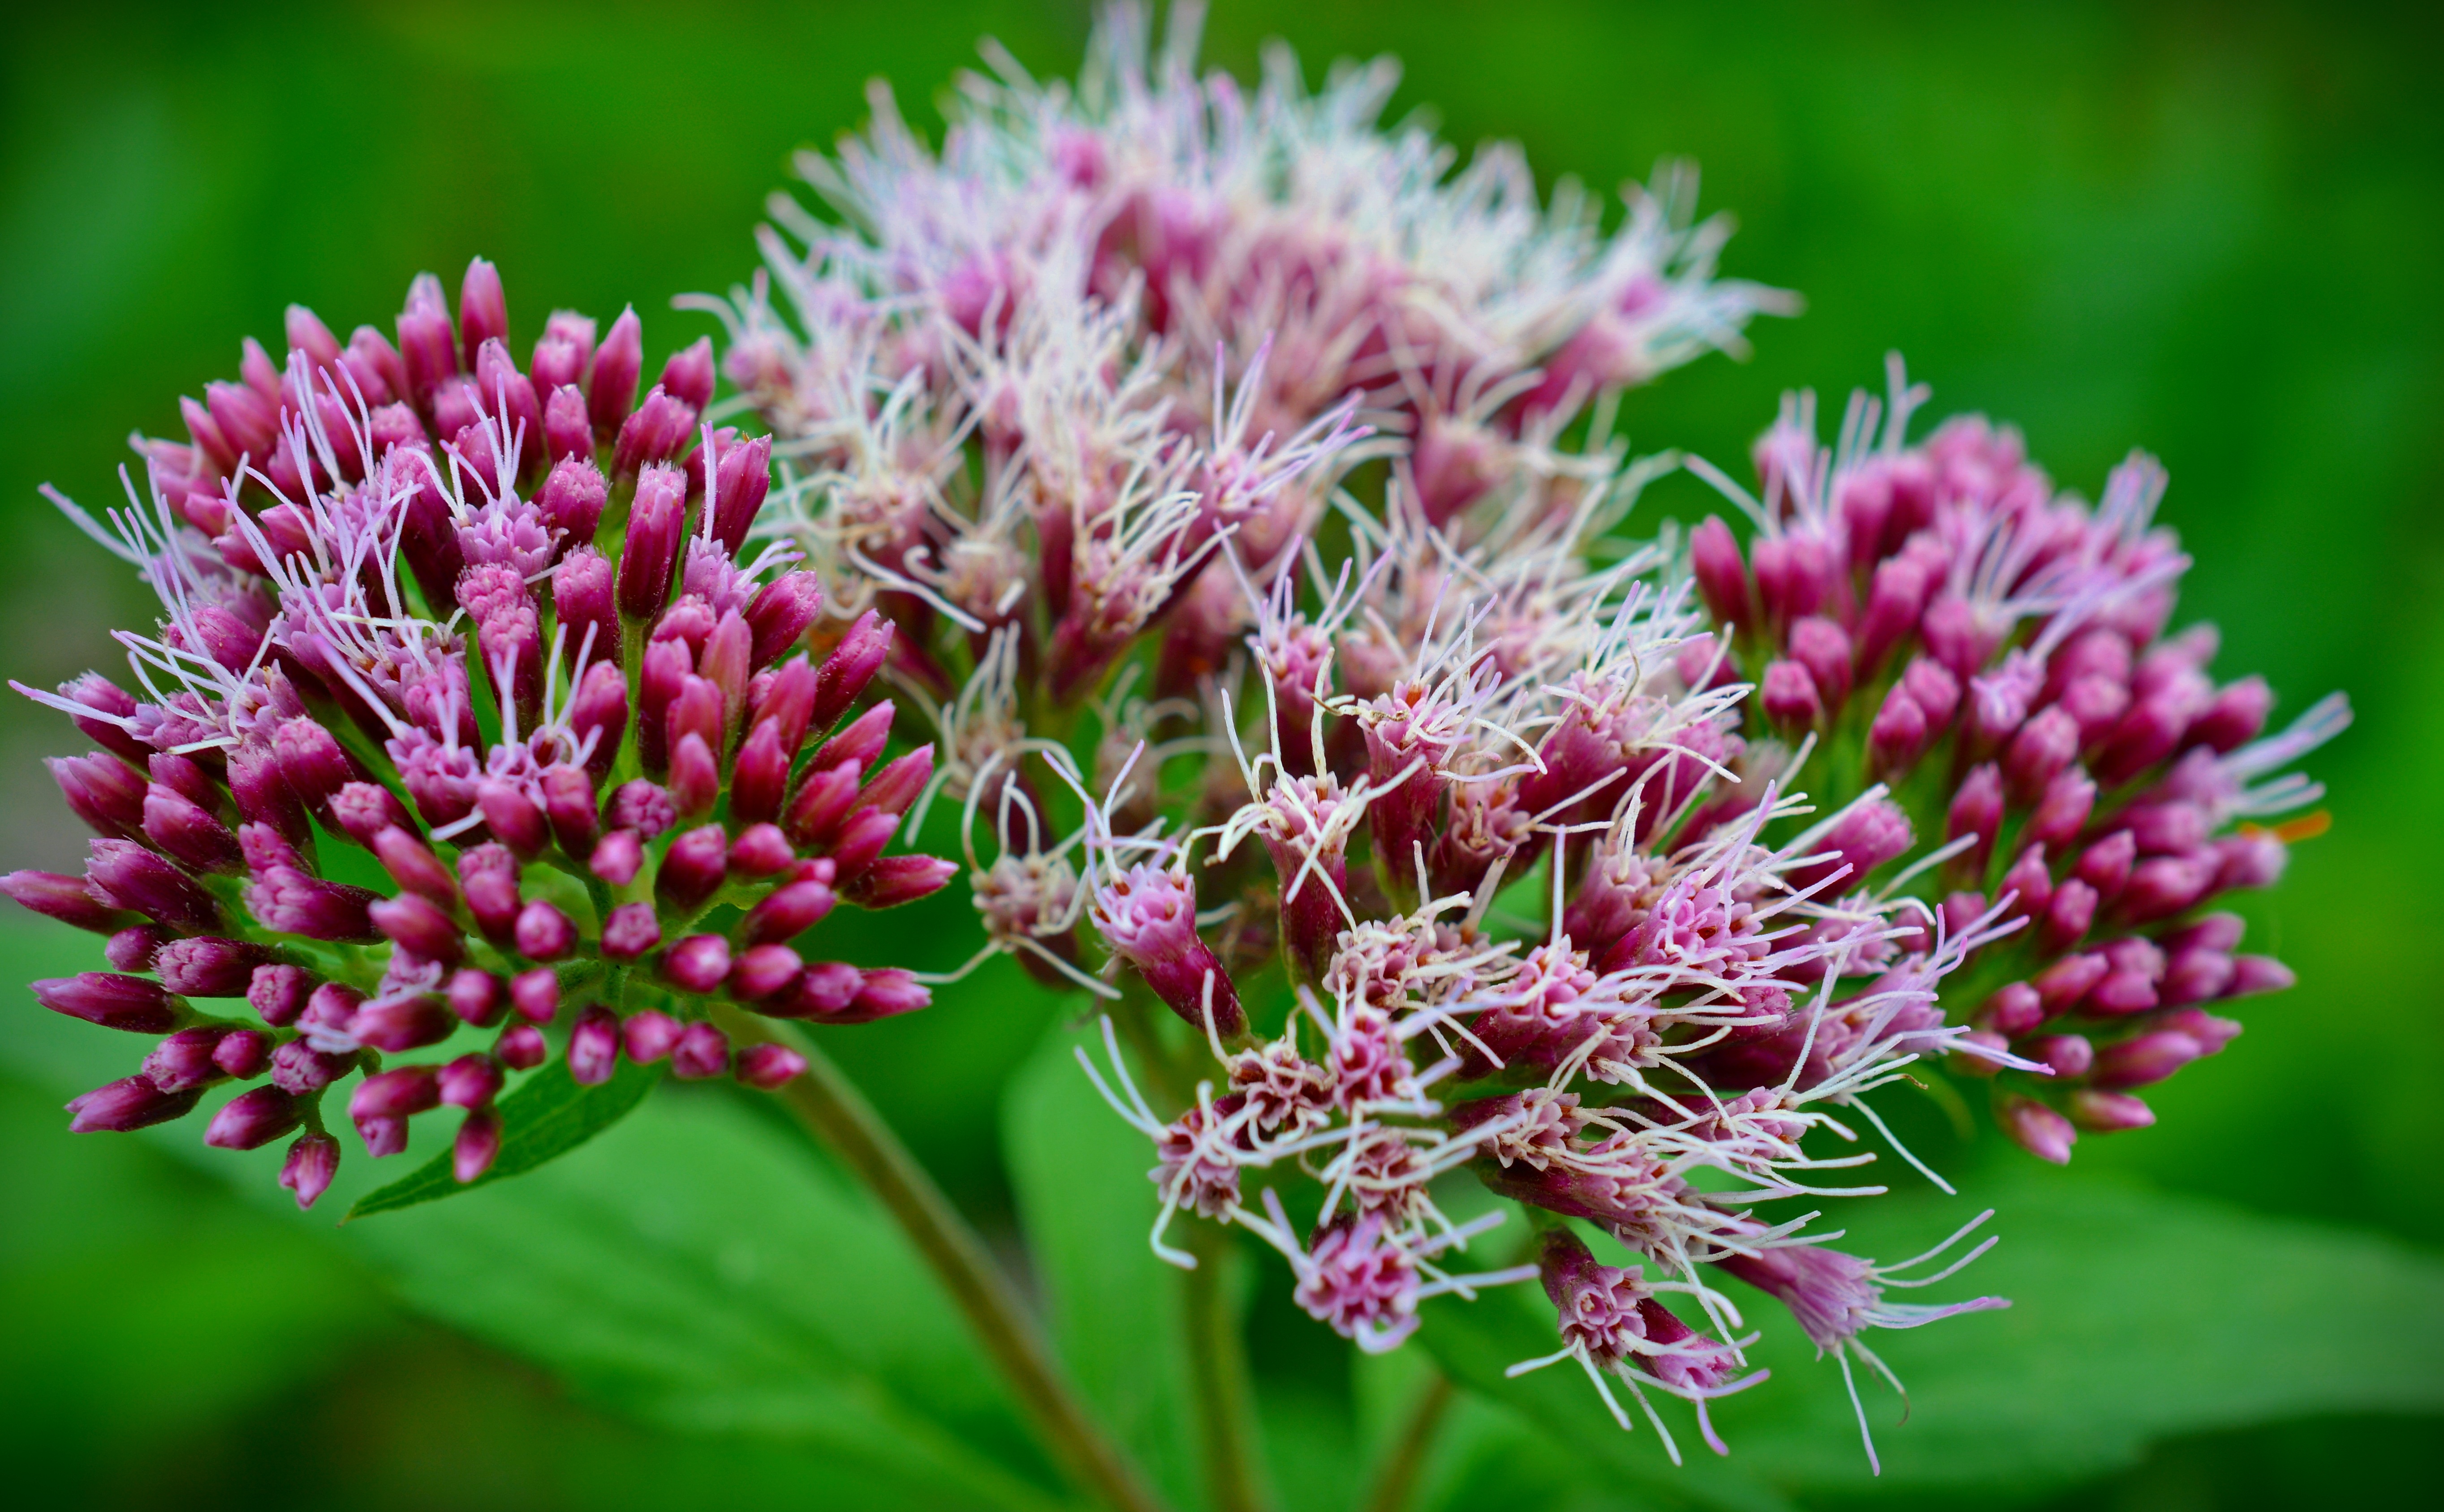
nature, blossom, plant, flower, bloom, bush, herb, botany, pink, close, flora, wildflower, shrub, macro photography, flowering plant, land plant